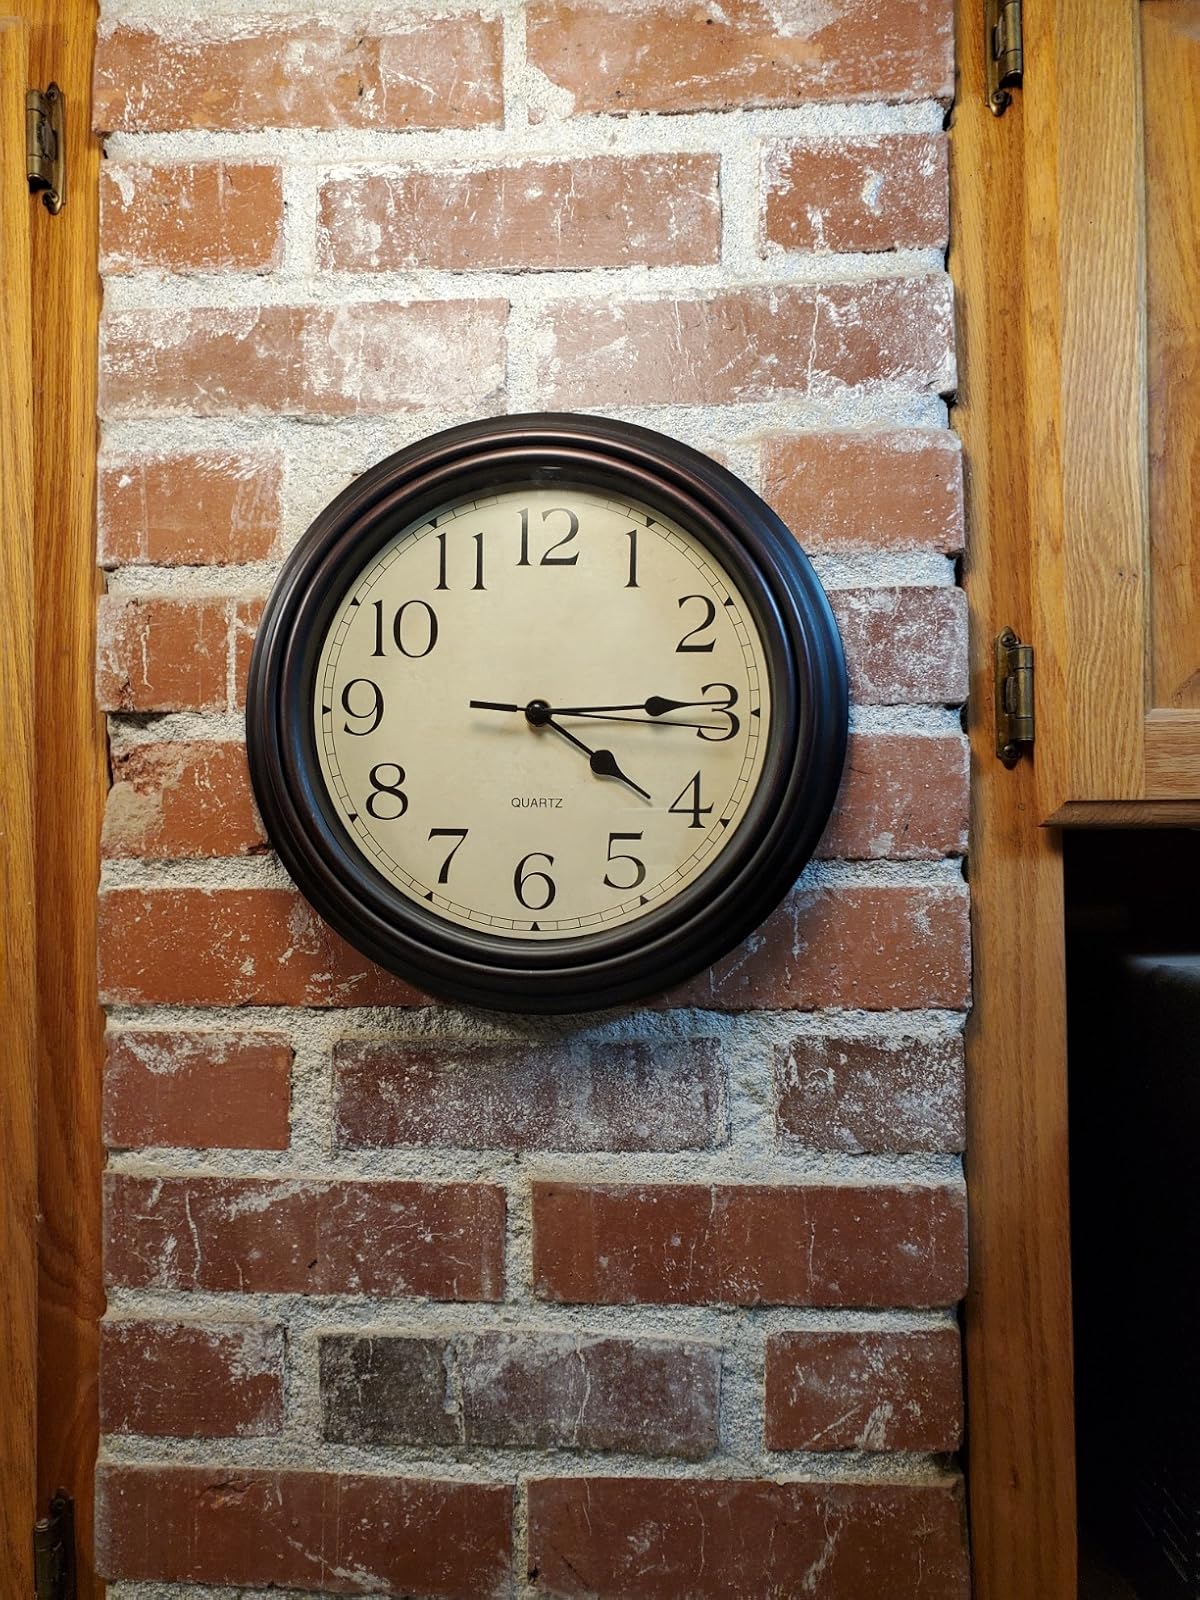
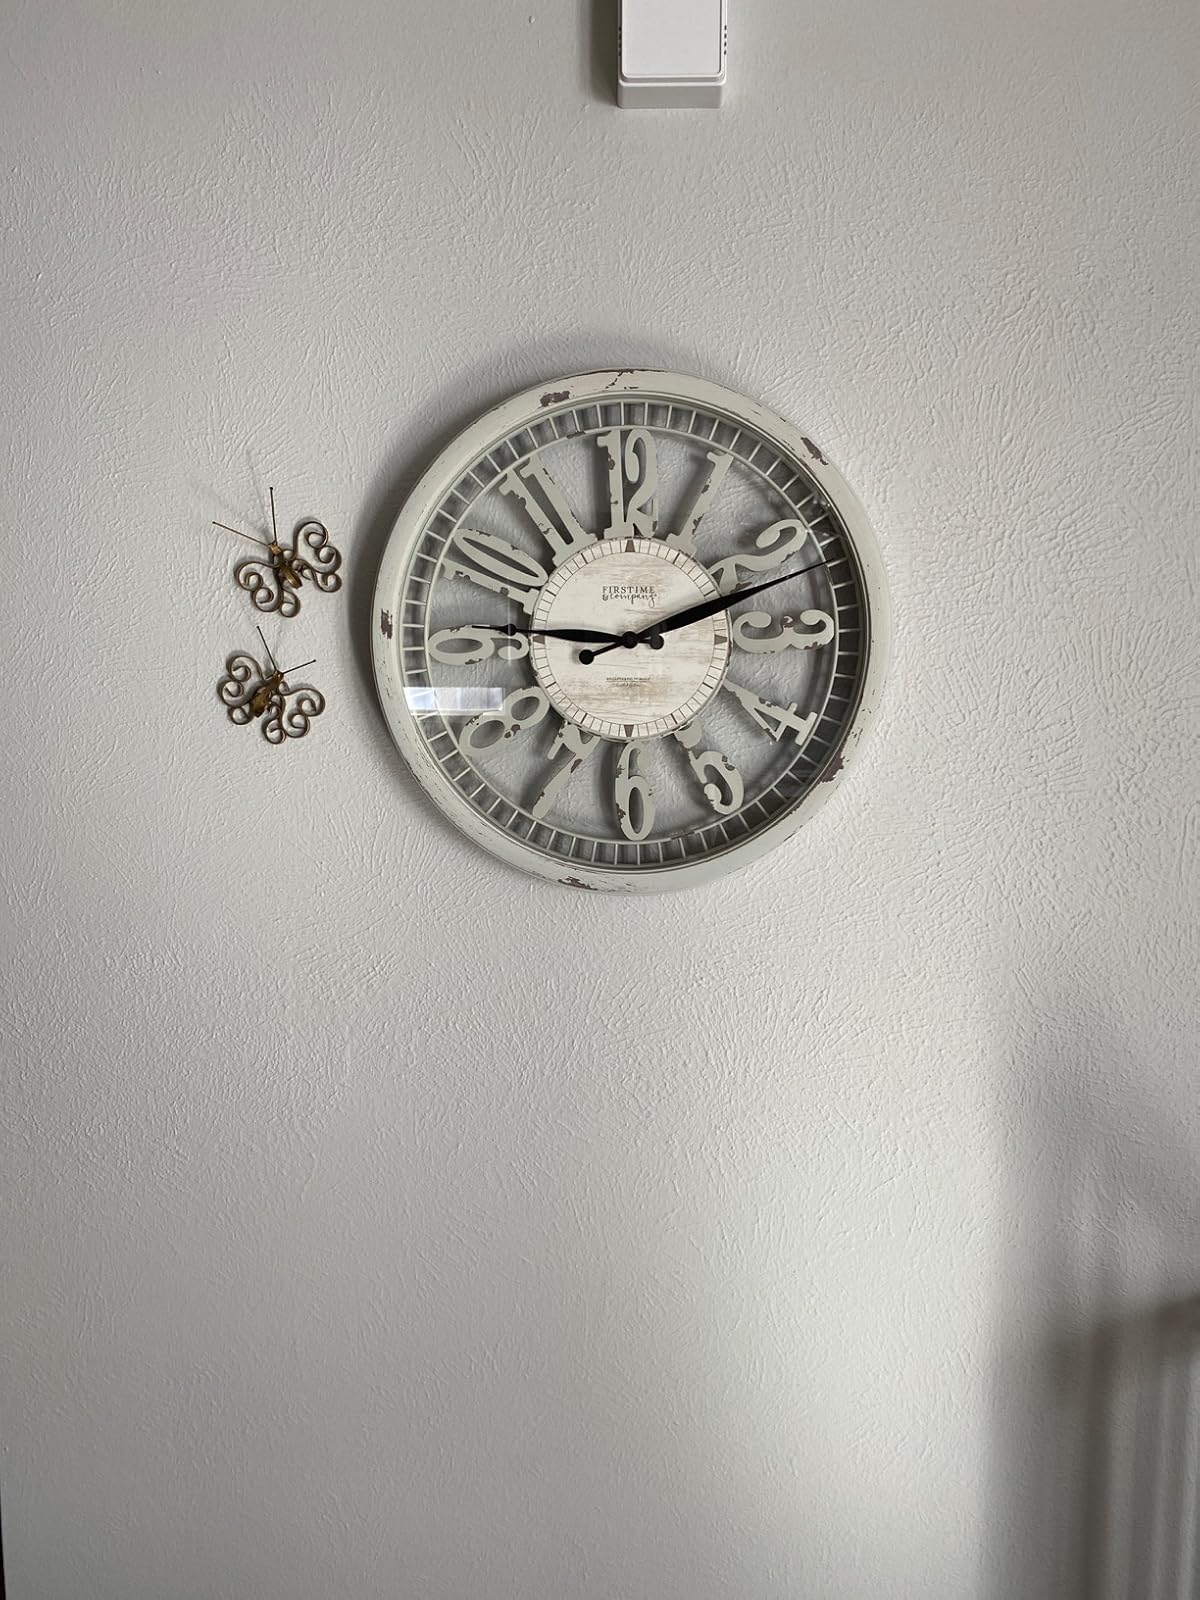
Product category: clock
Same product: no